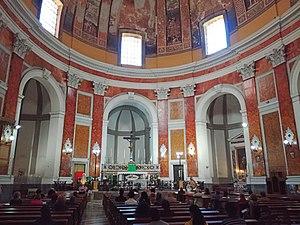
L'église San Carlo all'Arena est une église néoclassique de Naples située dans le quartier homonyme du cœur historique de la cité parthénopéenne, via Foria près de la piazza Cavour. Elle est dédiée à saint Charles Borromée et dépend de l'archidiocèse de Naples.